Phantasmagoria (video game)

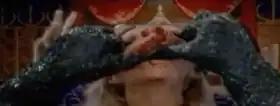
In one of several special effects created by The Character Shop, a model cast of actress Victoria Morsell's head was pulled apart by strings to create the appearance that a demon was ripping the head apart.

For "Phantasmagoria"'s special effects, Sierra sought the professional effects house The Character Shop, headed by senior creature maker Rick Lazzarini. The core special effects team for the game consisted of Lazzarini, Michael Esbin and Bill Zahn. Lazzarini said making "Phantasmagoria" was a much faster and more cooperative process than in the film industry. Due to the tight filming schedule, most effects had to be done in one shot with no cuts, so there was less margin for error. They created the effects for all the death scenes in the game, which included creating assorted body prostheses, burn makeup and what Lazzarini called "gallons of fake blood," which was made of sugar, water and dye.